Siege of Krujë (1450)

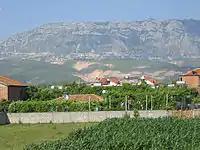
Mount Tumenishta (Skënderbeu) as seen from Fushë-Krujë

Murad reached Krujë on May 14 with approximately 100,000 of his best soldiers (60,000 of which was cavalry). Murad proposed to Vrana that he should hand over the fortress, but Vrana refused. After receiving the refusal, Murad set his army to cast ten cannons, one of which could fire rocks weighing 400 pounds and another 200 pounds. Despite the firepower, the Turkish firing positions were at a disadvantage, since Krujë "was almost part of the mountain which it had been built." The cannons could fire two or three times a day and were not accurate. Two large and four smaller guns were placed on the Tirana side, and the remainder were aimed at the main gateway.